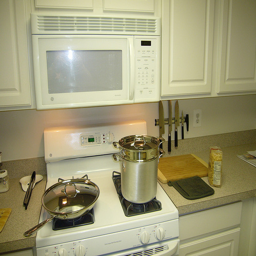
A stove top oven with a couple of pots and pans.
A pot and pan sitting on a stove top under a microwave next to a collection of knives.
A stove with a wok and pots under a microwave.
Cooking pasta sauce and boiling water for pasta on the stove in kitchen.
A double boiler and a pan are on the stove top.